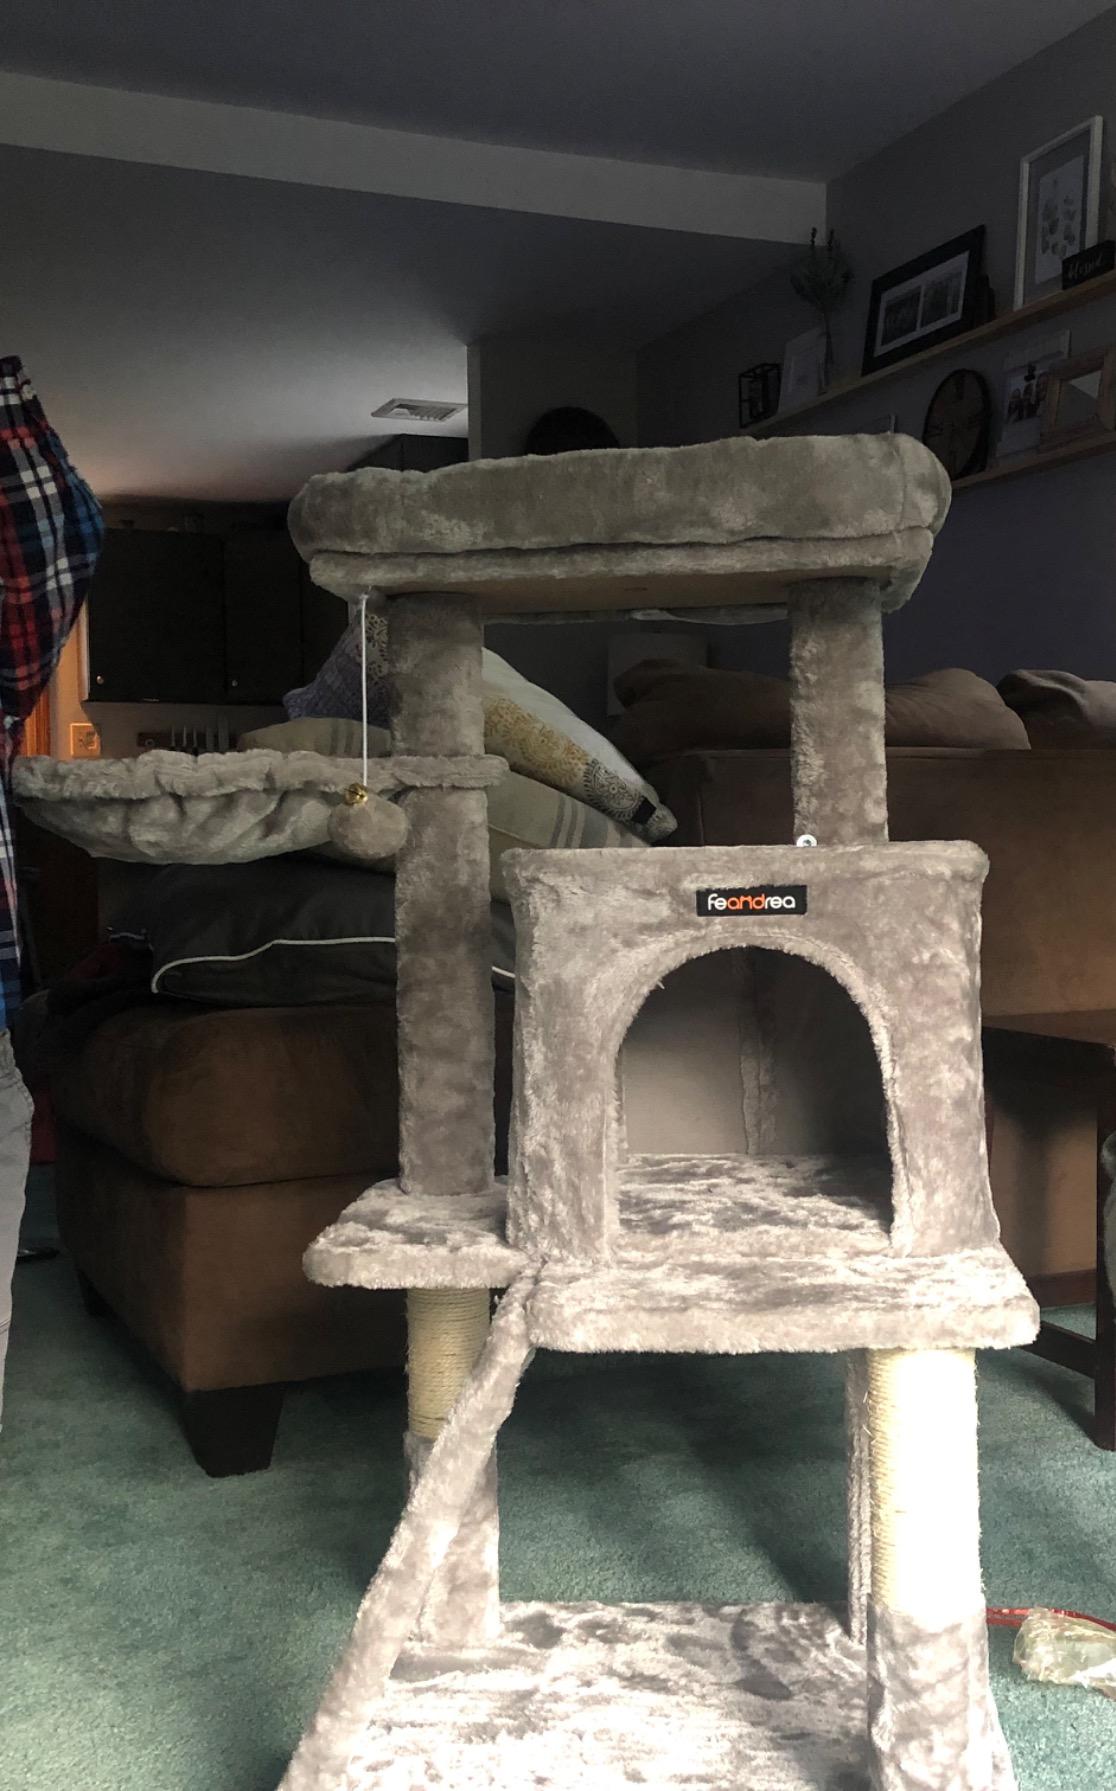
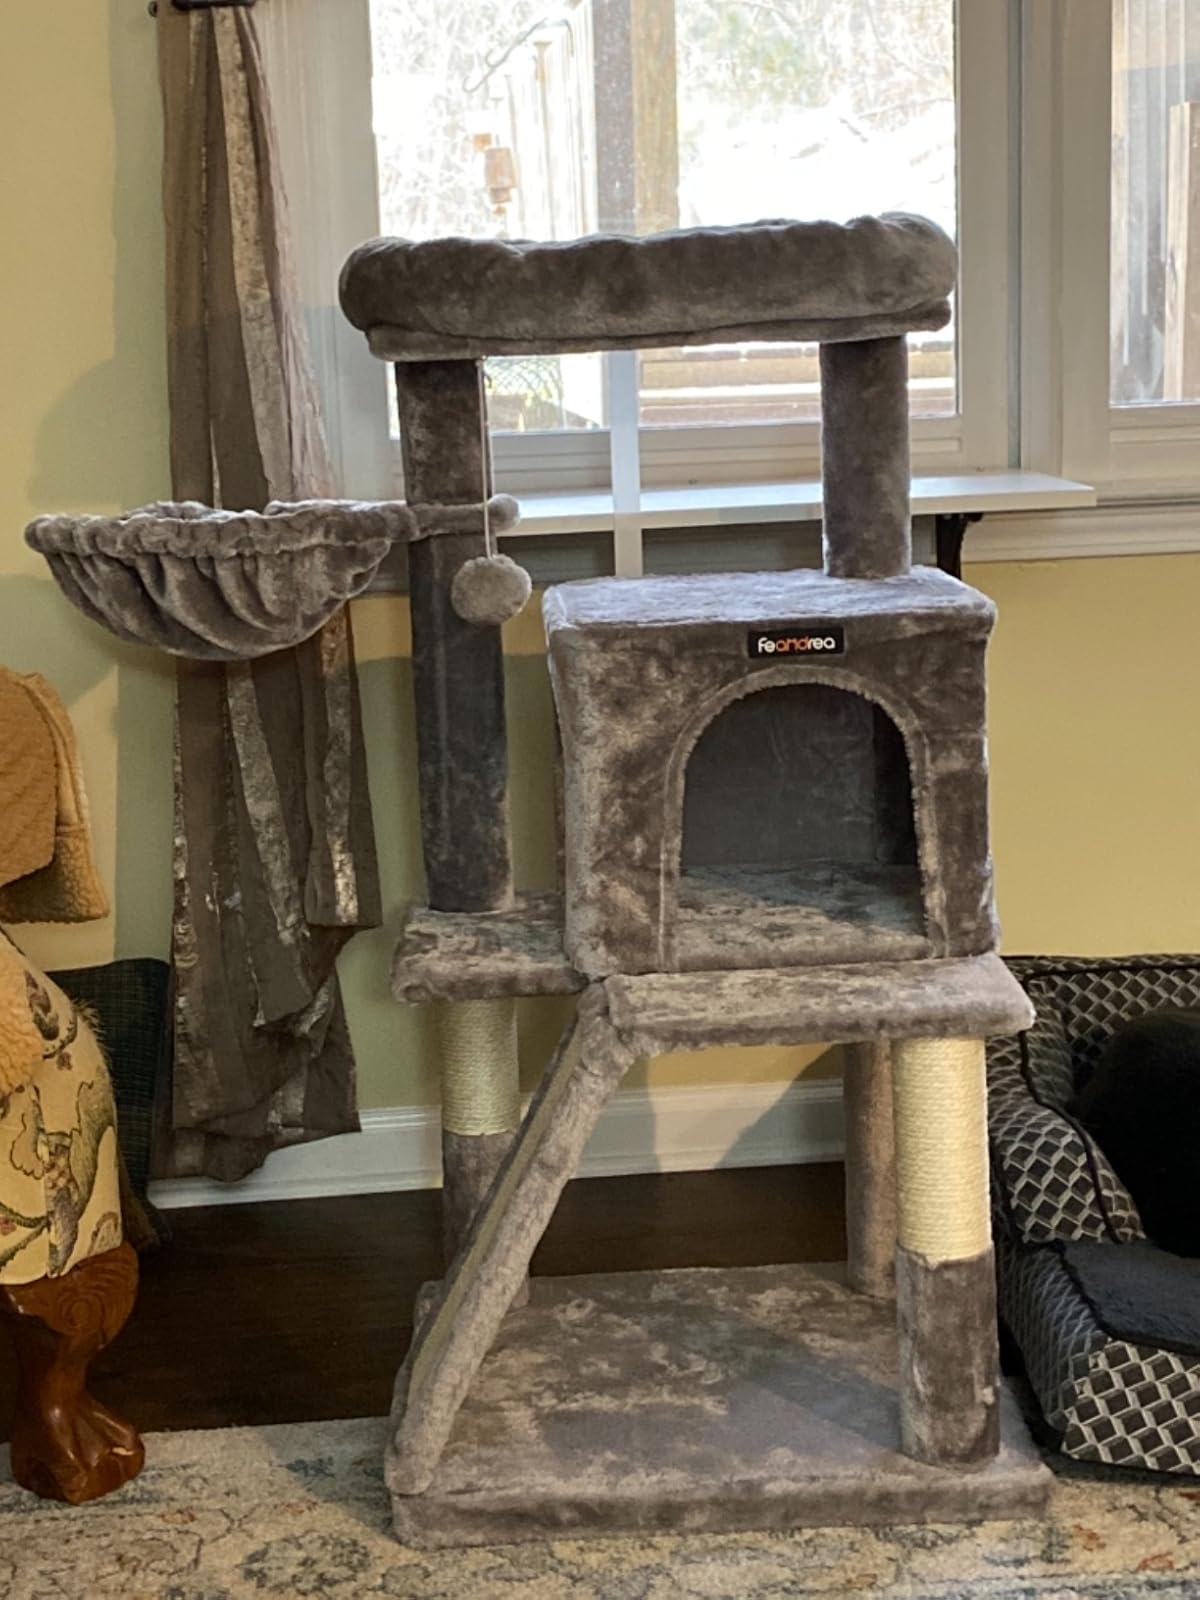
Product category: items_cat tree
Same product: yes